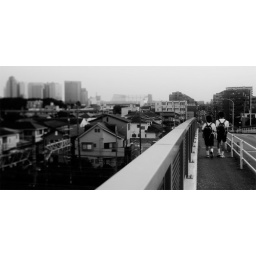
Boys walking home from school in Makuharihongo.